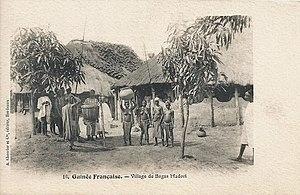
Village de Bagas Madori. A. Chevrier et Cie, Bordeaux Guinée française.